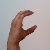
The image shows a hand gesture representing the letter 'C' in Indian Sign Language.